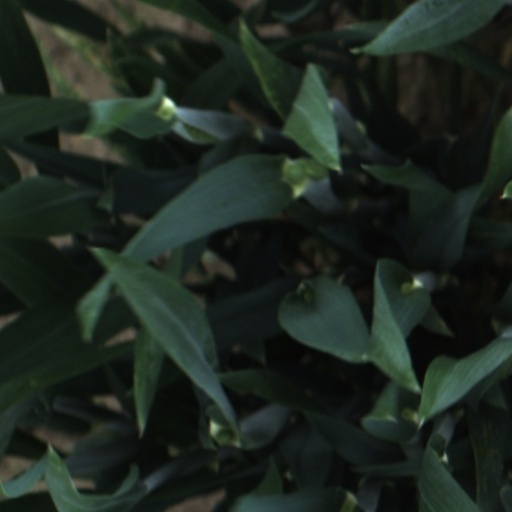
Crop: wheat